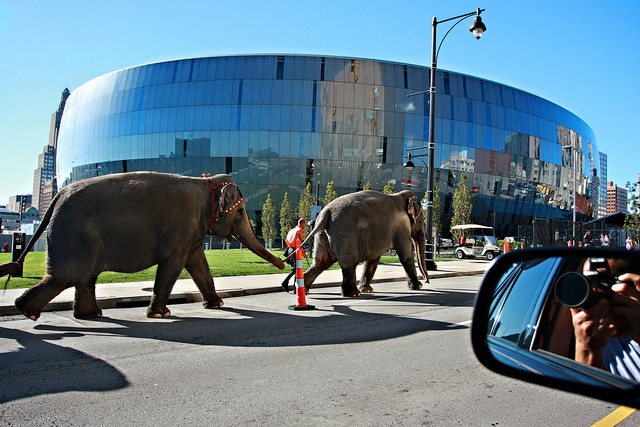
A train of elephants  with trunks holding tails walk on the side of the road.
A couple of elephants walking down a street.
Two elephants on street next to a building.
Two elephants holding tails walking down a city street.
Elephants walk on a street in from of a building, while the cameraman's image is reflected in a mirror.